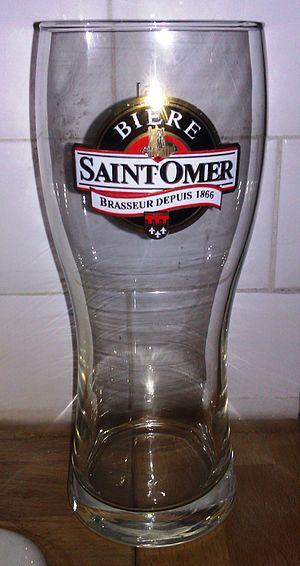
Pinte de bière Saint-Omer 50cl
Cet article présente une liste de marques de bière brassées en France.